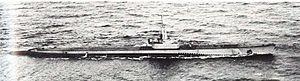
L'USS Sealion est un sous-marin de classe Balao construit pour l'United States Navy pendant la Seconde Guerre mondiale.